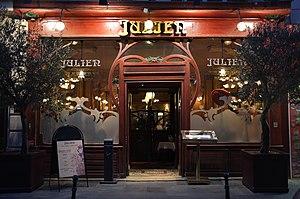
Façade du Restaurant Julien, 16bis rue du Faubourg Saint-Denis (Paris)